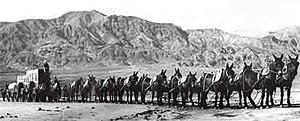
La domestication d'une espèce, animale ou végétale, est l'acquisition, la perte ou le développement de caractères morphologiques, physiologiques ou comportementaux nouveaux et héréditaires, résultant d’une interaction prolongée, d'un contrôle voire d'une sélection délibérée de la part des communautés humaines. Elle se traduit par une modification plus ou moins profonde du patrimoine génétique de l'espèce, voire la formation d'une espèce génétiquement disjointe.
La mule poitevine est un type de grande mule reconnu par les haras nationaux français. Elle naît du croisement entre une jument de trait Poitevin mulassier et un baudet du Poitou. Comme beaucoup d'hybrides, cette mule est presque toujours stérile. Elle est très charpentée, considérée comme la plus grande mule qui soit et comme l'animal de trait possédant le plus haut rapport poids/puissance. C'est pourquoi elle a parfois été qualifiée de meilleur animal de travail au monde.
L’Ouest américain, aussi appelé Far-West ou Far West, est une région située à l'ouest des États-Unis. Sa définition a évolué avec le temps, puisque la population de l'époque moderne a colonisé les terres intérieures en se dirigeant vers l'océan Pacifique. Cette colonisation est appelée la conquête de l'Ouest. Le Far West est une région où se développe une société originale, où se croisent des individus d'origines et d'horizon très différents. L'Amérique mythique des montagnes Rocheuses, où s'affrontent les tribus amérindiennes et les pionniers venus fonder les États-Unis est à jamais symbolisée, dans la mémoire des peuples, par des déserts rouges à perte de vue et des montagnes sculptées par l'érosion.
Le parc national de la vallée de la Mort est situé à l'est de la Sierra Nevada, en Californie, et s'étend en partie sur le Nevada. Avec plus de 13 600 km², ce parc de zone aride, intégralement situé dans le désert des Mojaves, est l'un des plus grands parcs nationaux américains.
L'Aigle solitaire est le troisième album de la série de bande dessinée Blueberry de Jean-Michel Charlier et Jean Giraud. Publié en album pour la première fois en 1967, il a été réédité en 1997 à la suite d'une nouvelle mise en couleur de Claudine Blanc-Dumont. C'est le troisième album du cycle des premières guerres indiennes.